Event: Nepal Earthquake
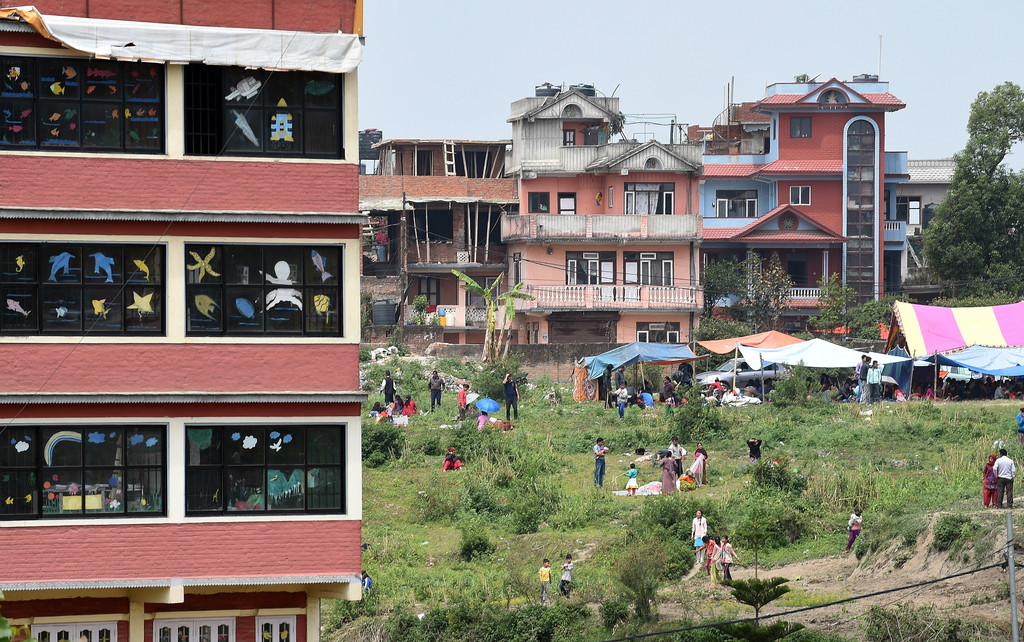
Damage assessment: no_damage